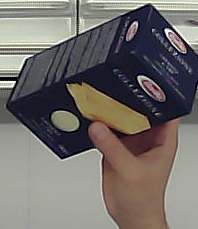
Product: barilla_lasagne